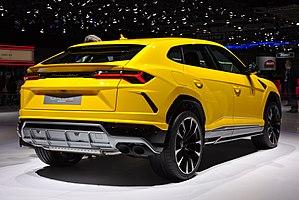
L'Urus est un véhicule de type SUV du constructeur automobile italien Lamborghini. Dévoilée le 4 décembre 2017, puis exposée au Salon international de l'automobile de Genève 2018, elle sera produite à partir de mars 2018.